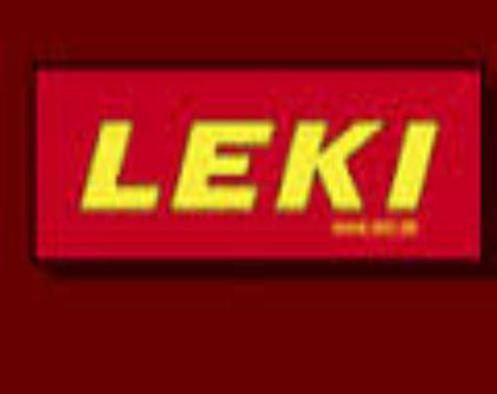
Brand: leki
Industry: Sports